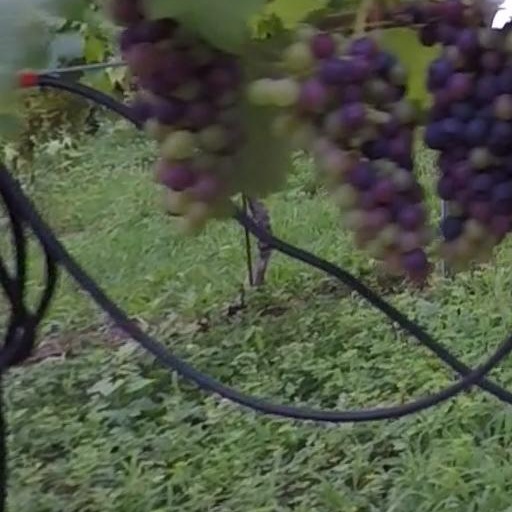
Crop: grape